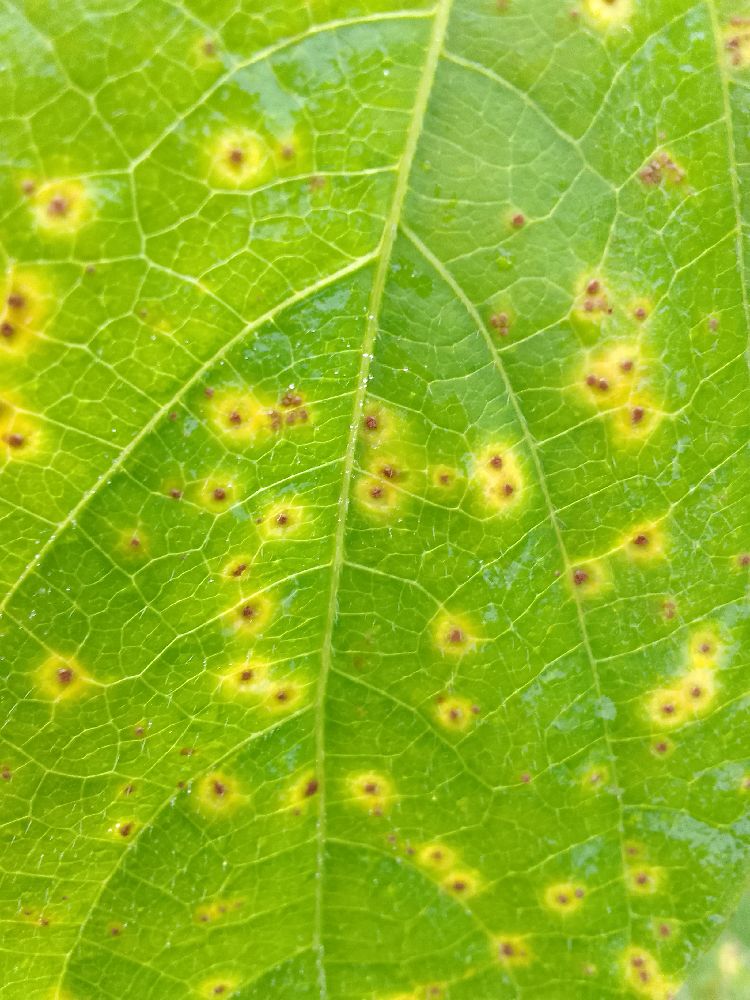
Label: rust